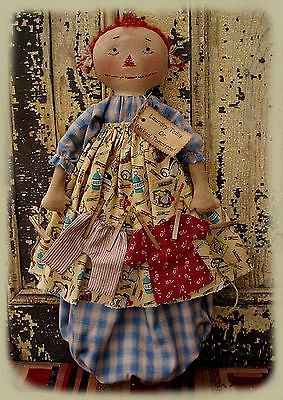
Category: toaster